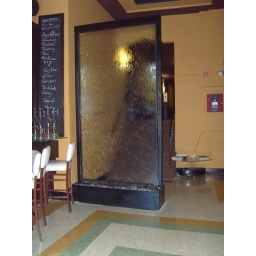
some cute water thingy by the bar